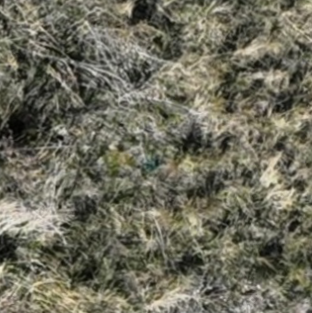
Month: october
Dye color: blue
Dye concentration: low